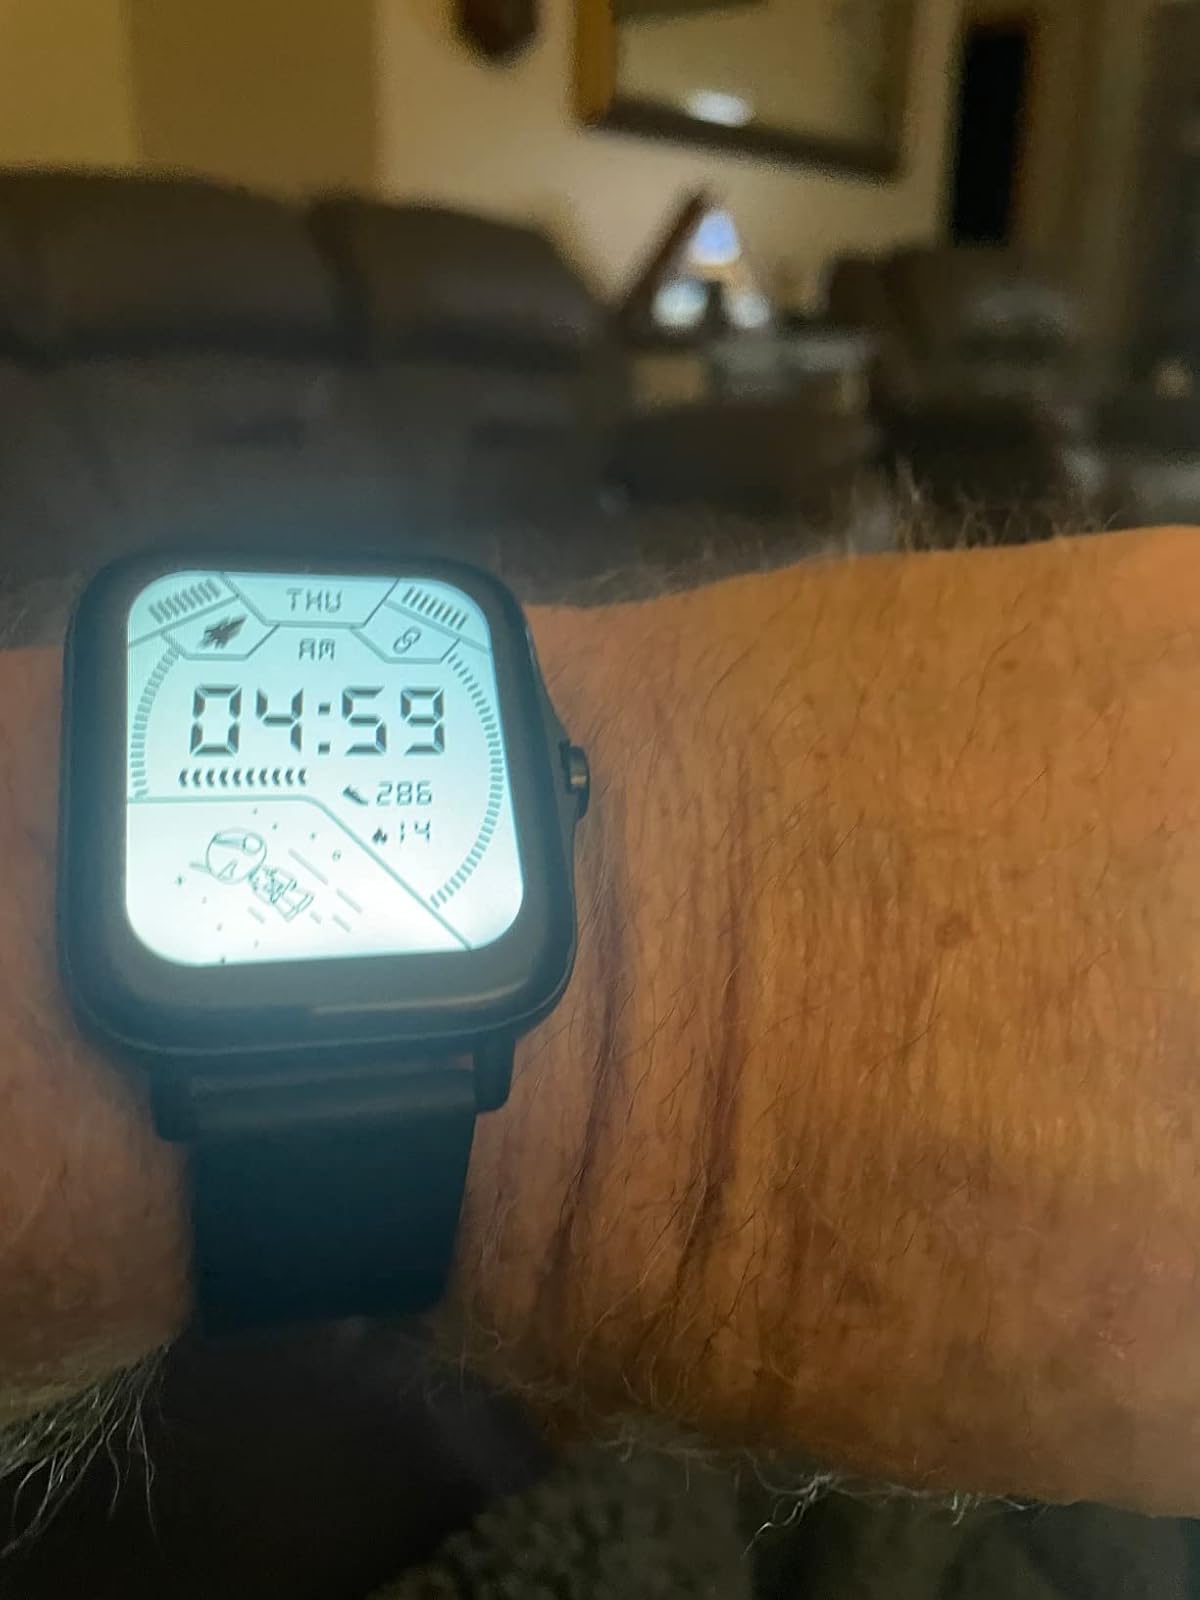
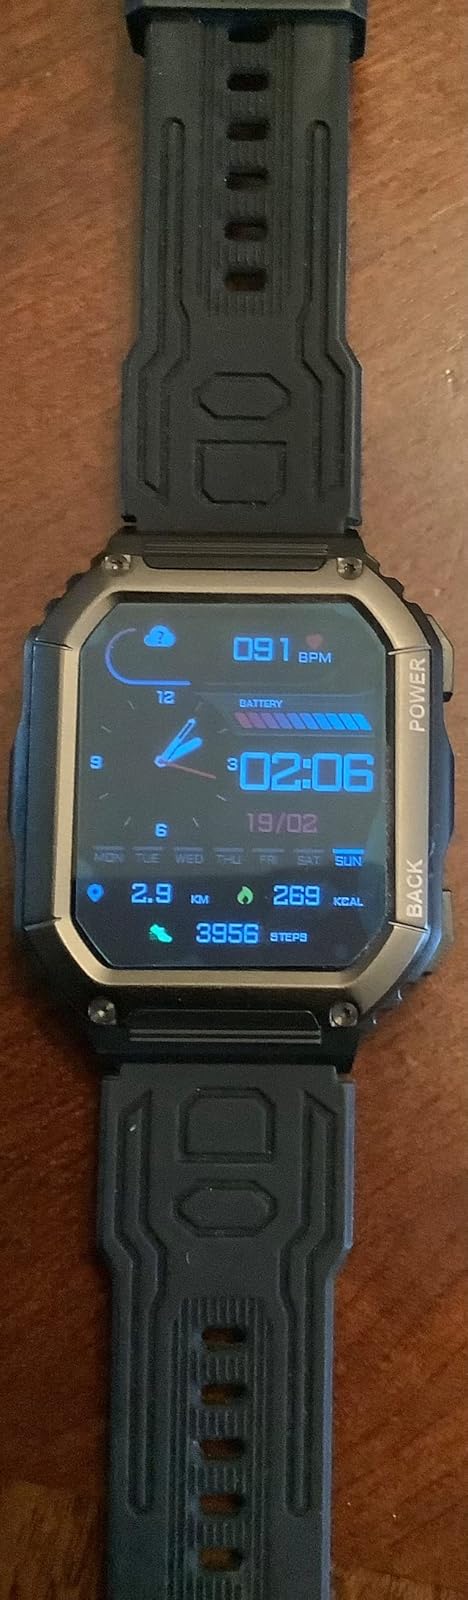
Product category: smartwatch
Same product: no